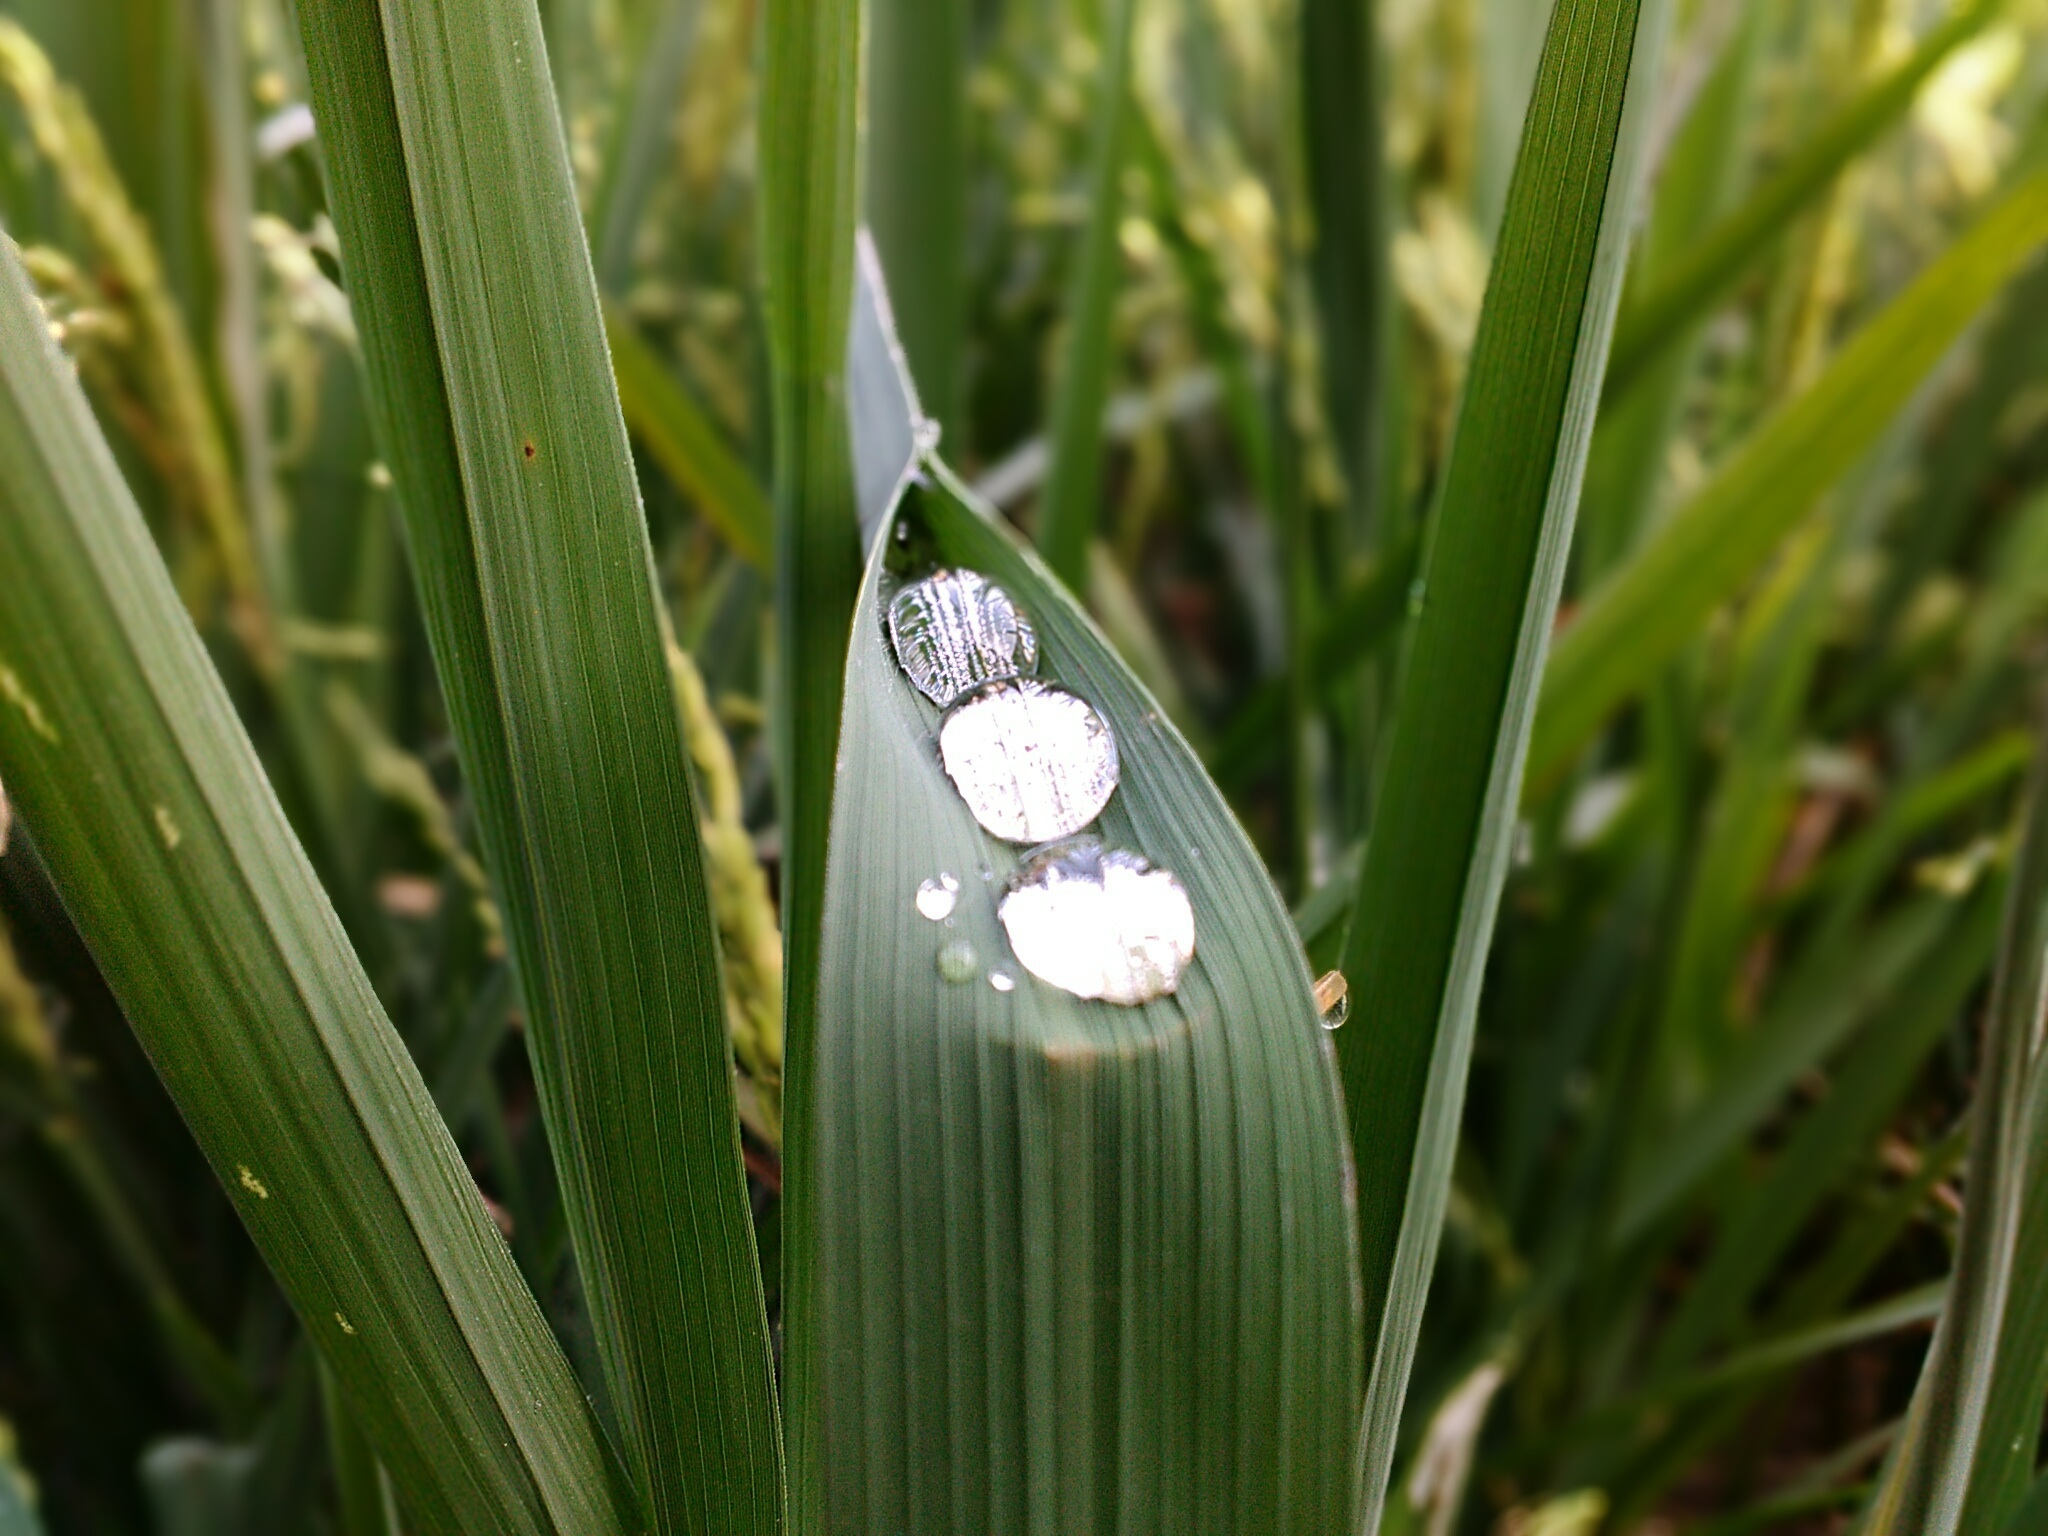
nature, grass, dew, plant, lawn, meadow, leaf, flower, green, insect, botany, flora, invertebrate, close up, moisture, macro photography, grass family, plant stem